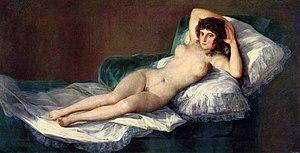
Vénus à son miroir, également connue sous le nom de Vénus au miroir ou La Venus del espejo en espagnol, est une toile de Diego Vélasquez conservée au National Gallery à Londres. Complétée entre 1647 et 1651, et plus probablement peinte pendant la visite de Vélasquez en Italie, le tableau dépeint la déesse Vénus dans une pose lascive, allongée sur un lit et regardant dans un miroir tenu par son fils Cupidon.